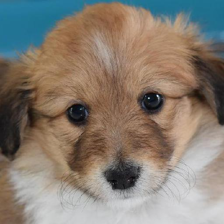
Label: animals